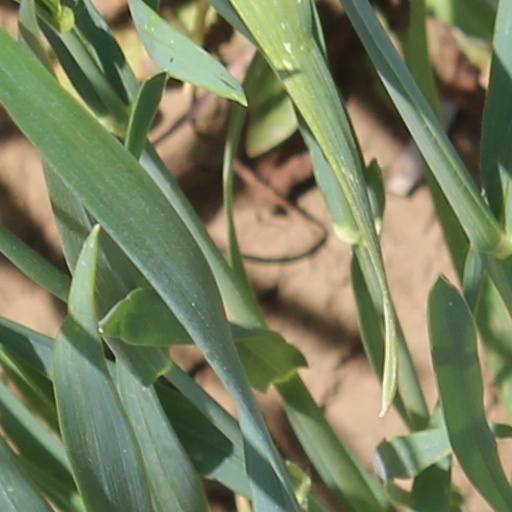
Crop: wheat